Louis IV, Grand Duke of Hesse

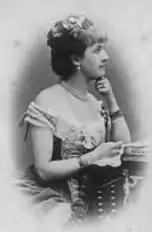

Grand Duchess Alice having died in 1878, Louis IV contracted a morganatic marriage on 30 April 1884 in Darmstadt (on the eve of the wedding of his eldest daughter, for which Queen Victoria and other relatives of his first wife were gathered in the Hessian capital) with Countess Alexandrine von Hutten-Czapska (3 September 1854 – 8 May 1941), younger daughter of Count Adam von Hutten-Czapski (1819–1884) and his wife, Countess Marianna Rzewuska (1827–1897). She was the former wife of Aleksander von , the Russian chargé d'affaires in Darmstadt. But the couple, facing objections from the Grand Duke's in-laws, separated within a week and the marriage was annulled within three months. As a compensation, she received the title "Countess von Romrod" on 31 May 1884 and a financial compensation. Alexandrine later married for the third time to Basil von Bacheracht.